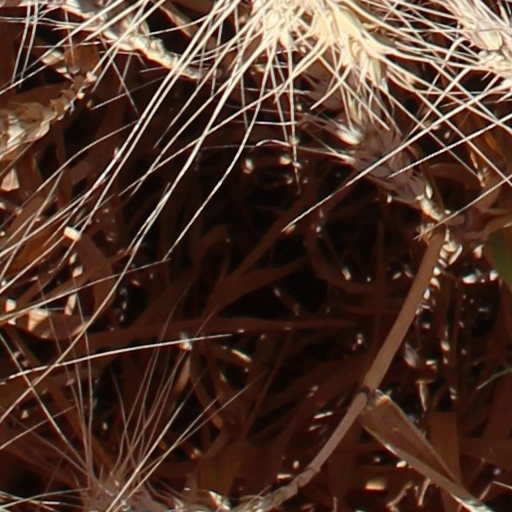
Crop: wheat